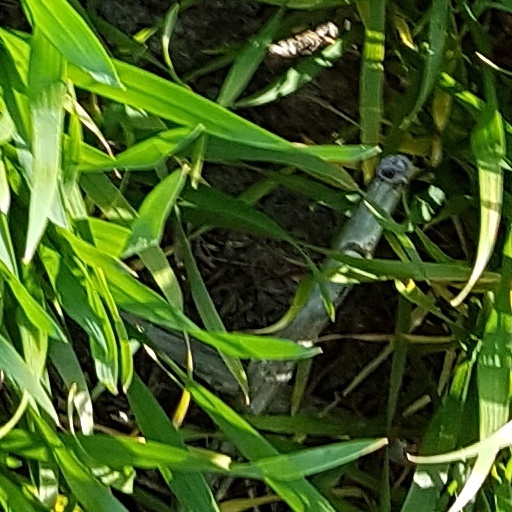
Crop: wheat